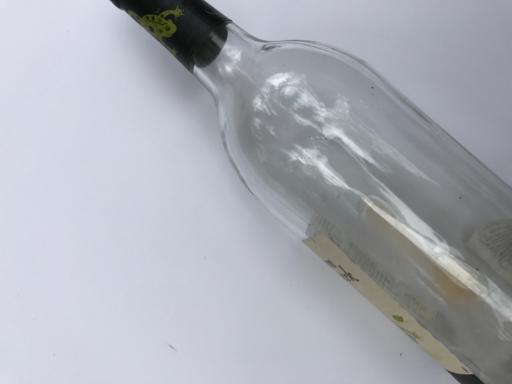
Waste category: glass